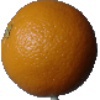
Label: Orange 1